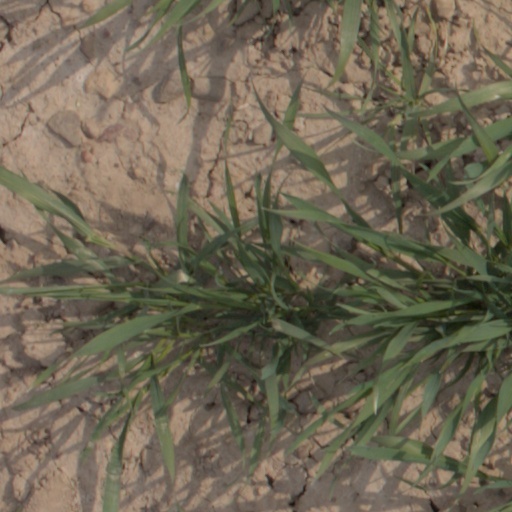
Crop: wheat